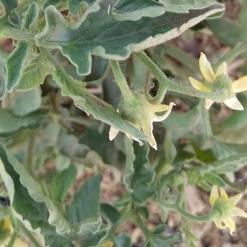
Crop: Tomato
Condition: virosis-d